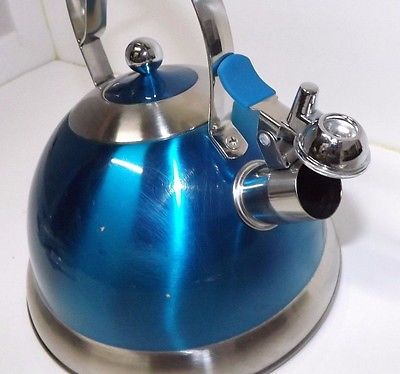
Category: kettle